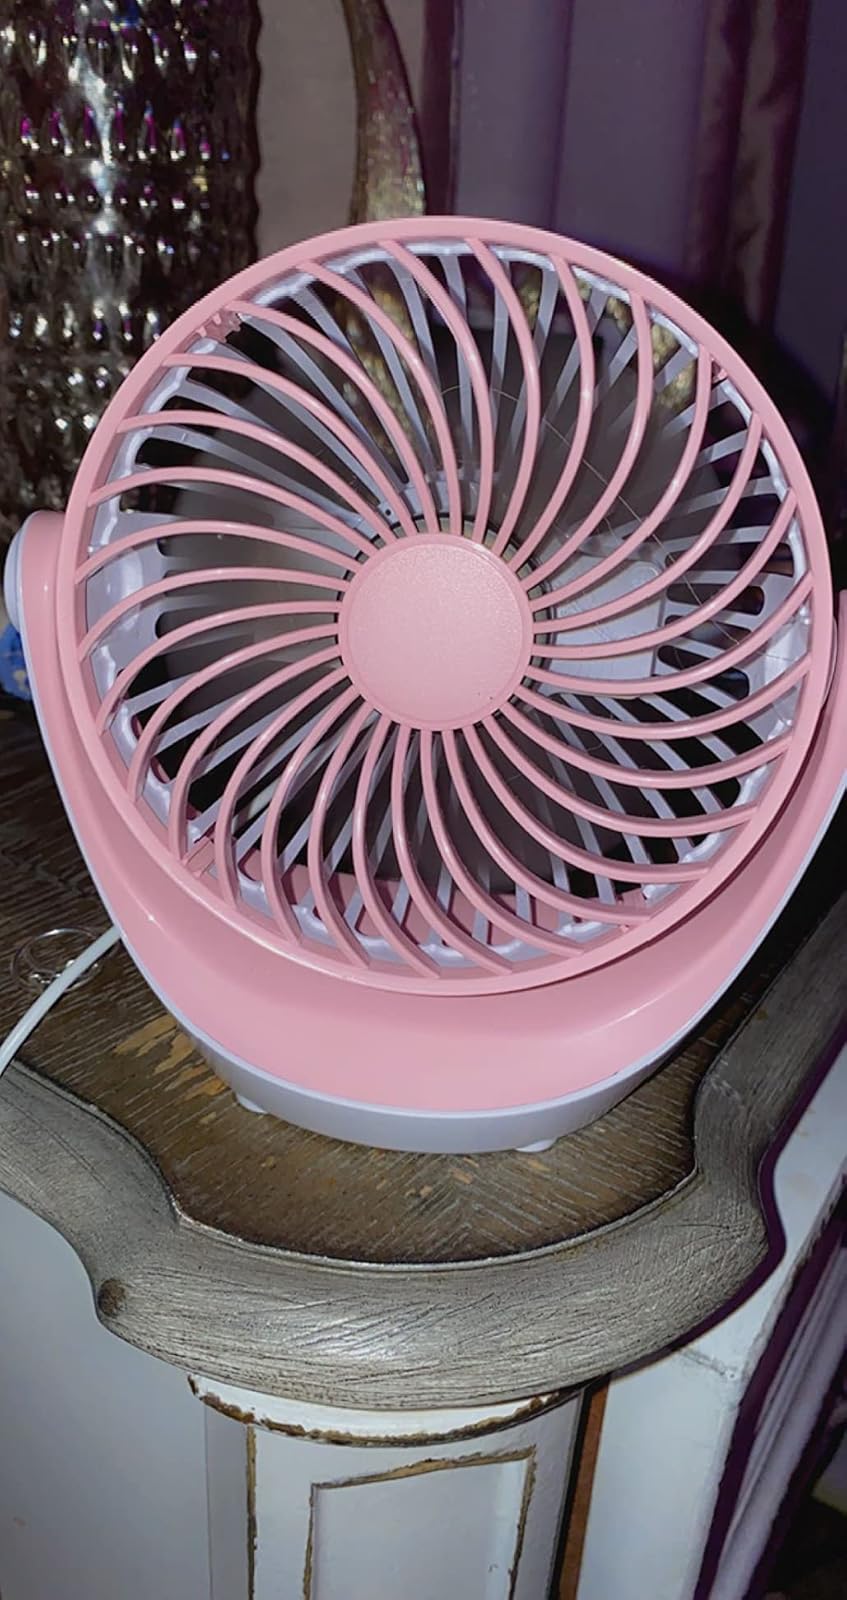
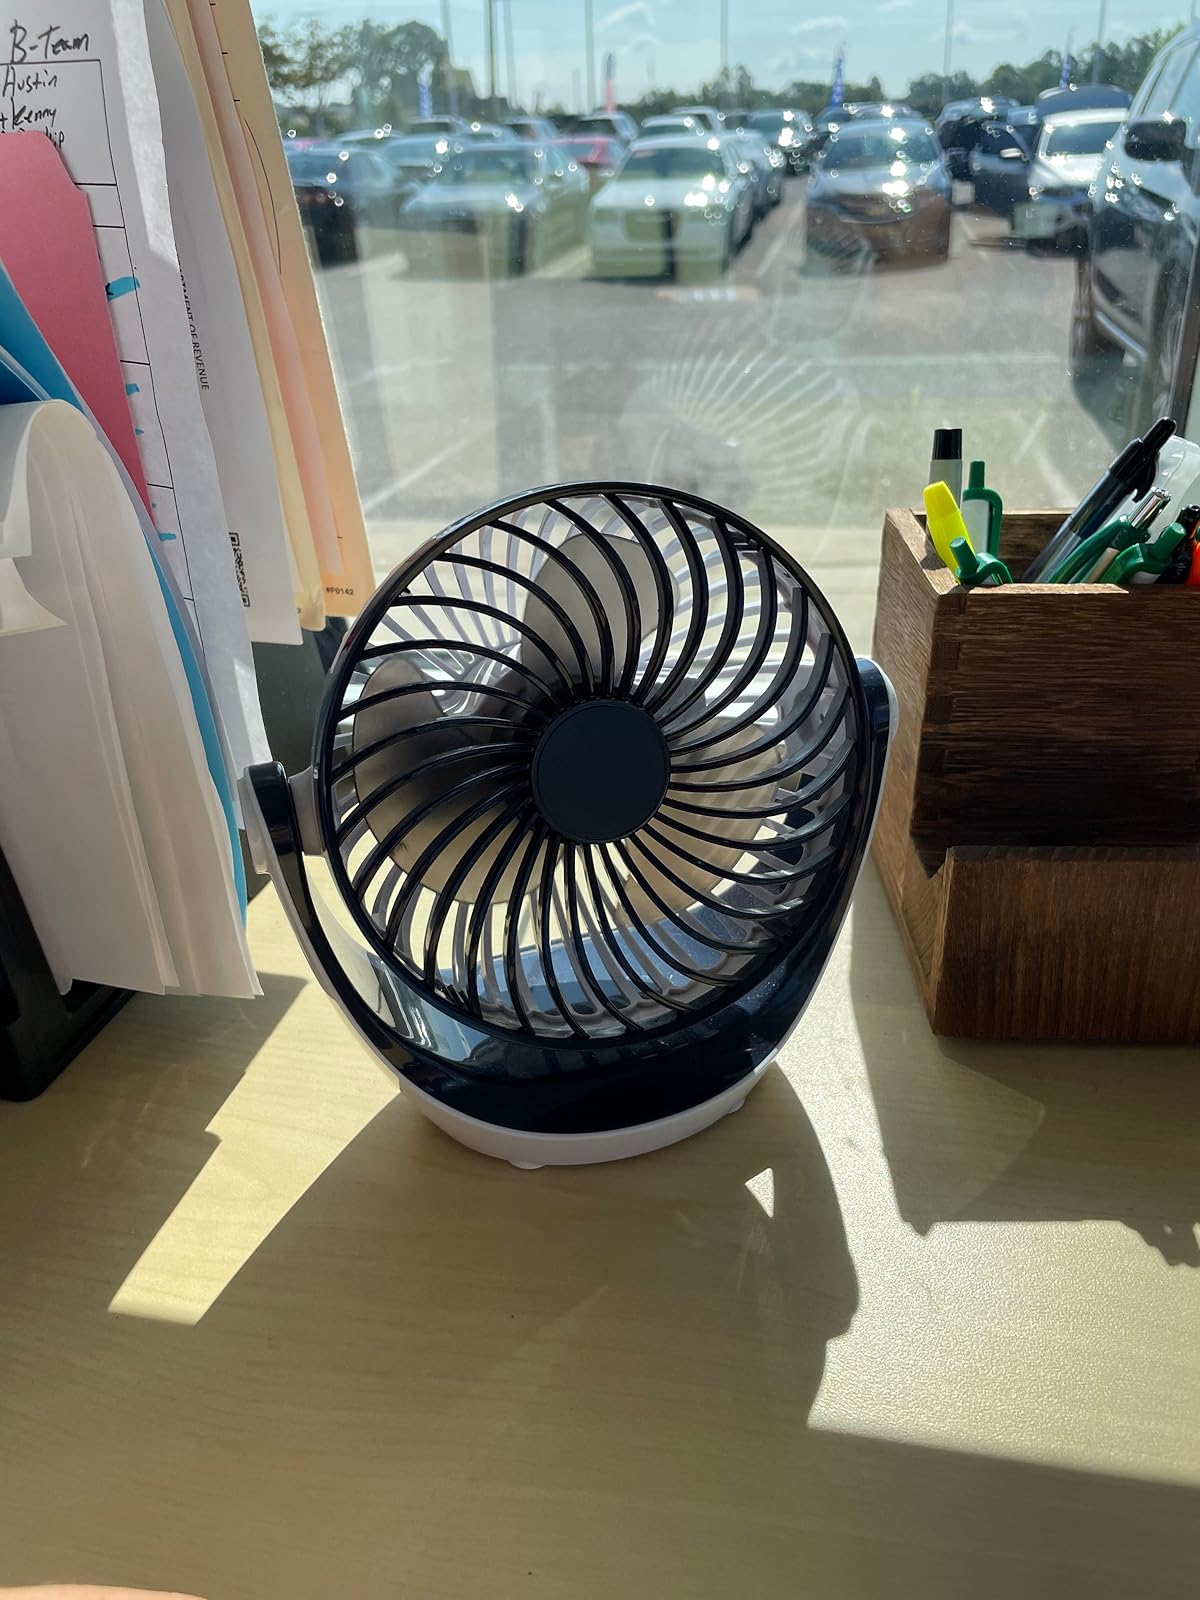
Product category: fan
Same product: no